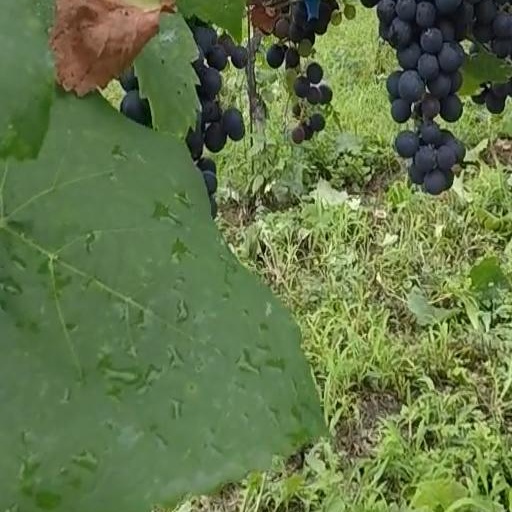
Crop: grape